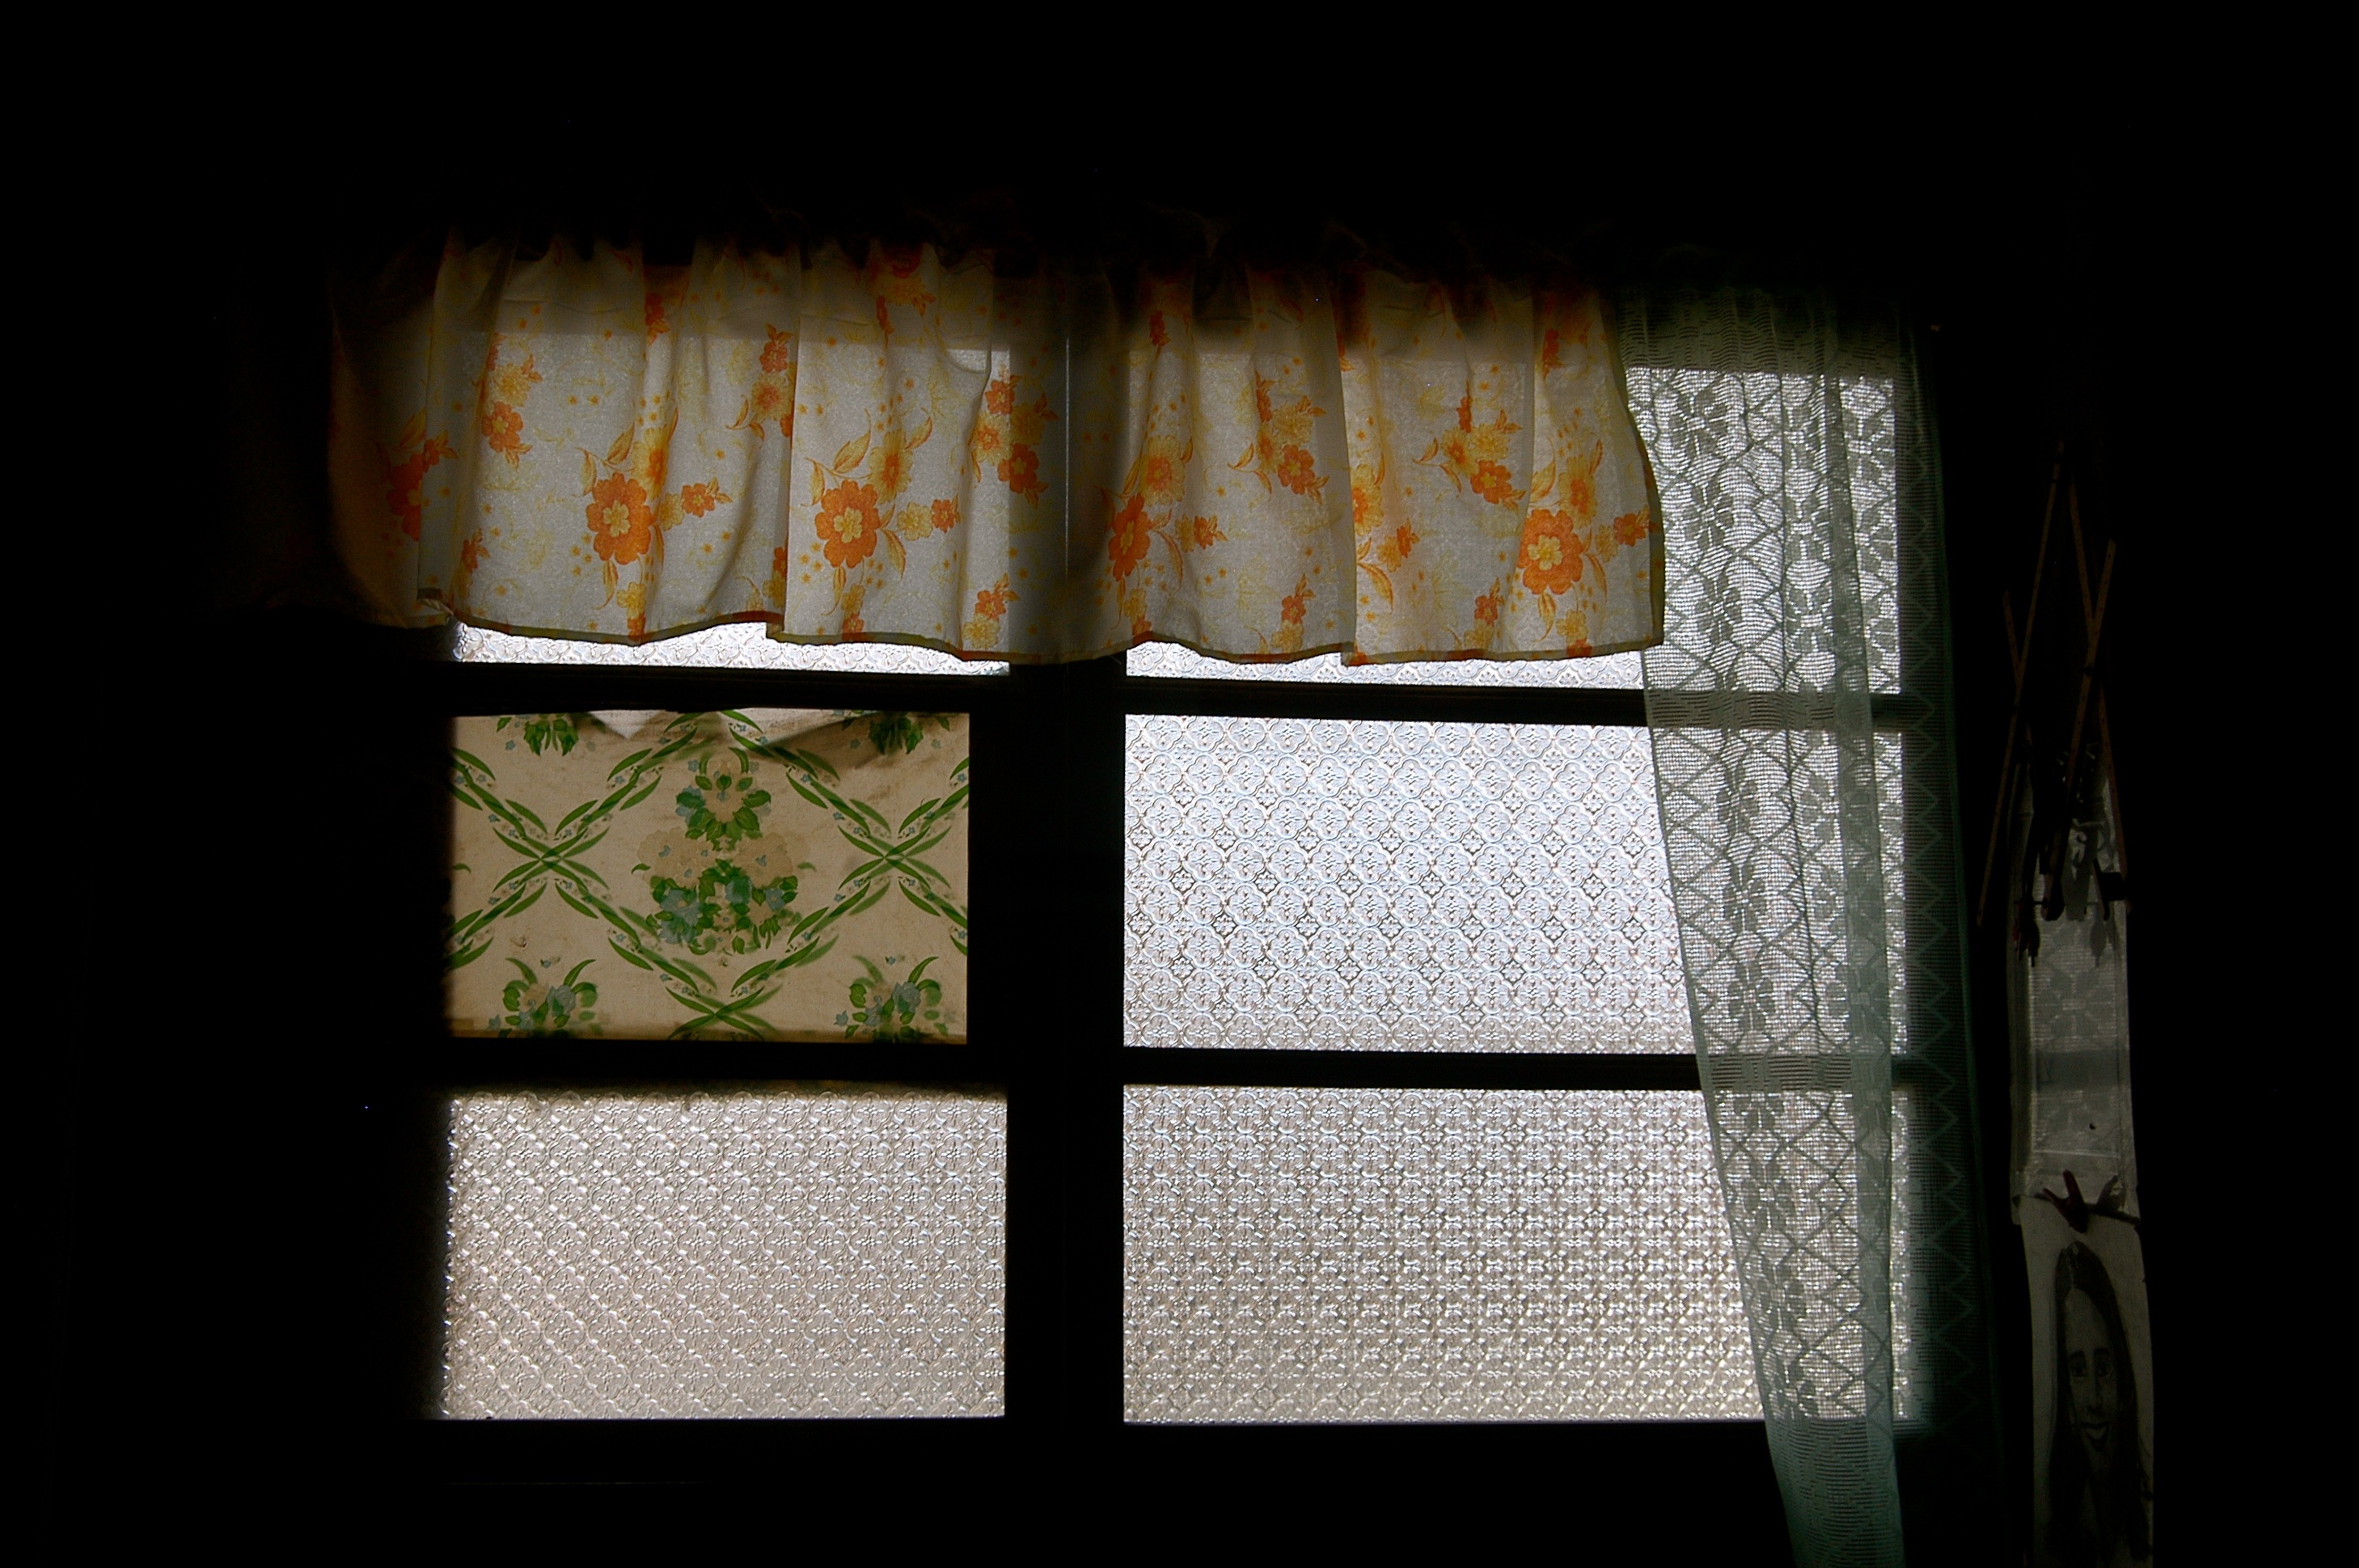
light, wood, house, texture, interior, window, glass, home, wall, dark, color, frame, indoor, curtain, residence, room, lighting, decor, apartment, material, interior design, art, indoors, design, symmetry, style, curtains, shape, drapes, window covering